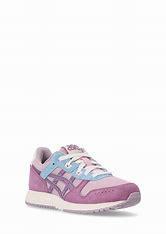
Brand: Asics
Model: Lyte Classic